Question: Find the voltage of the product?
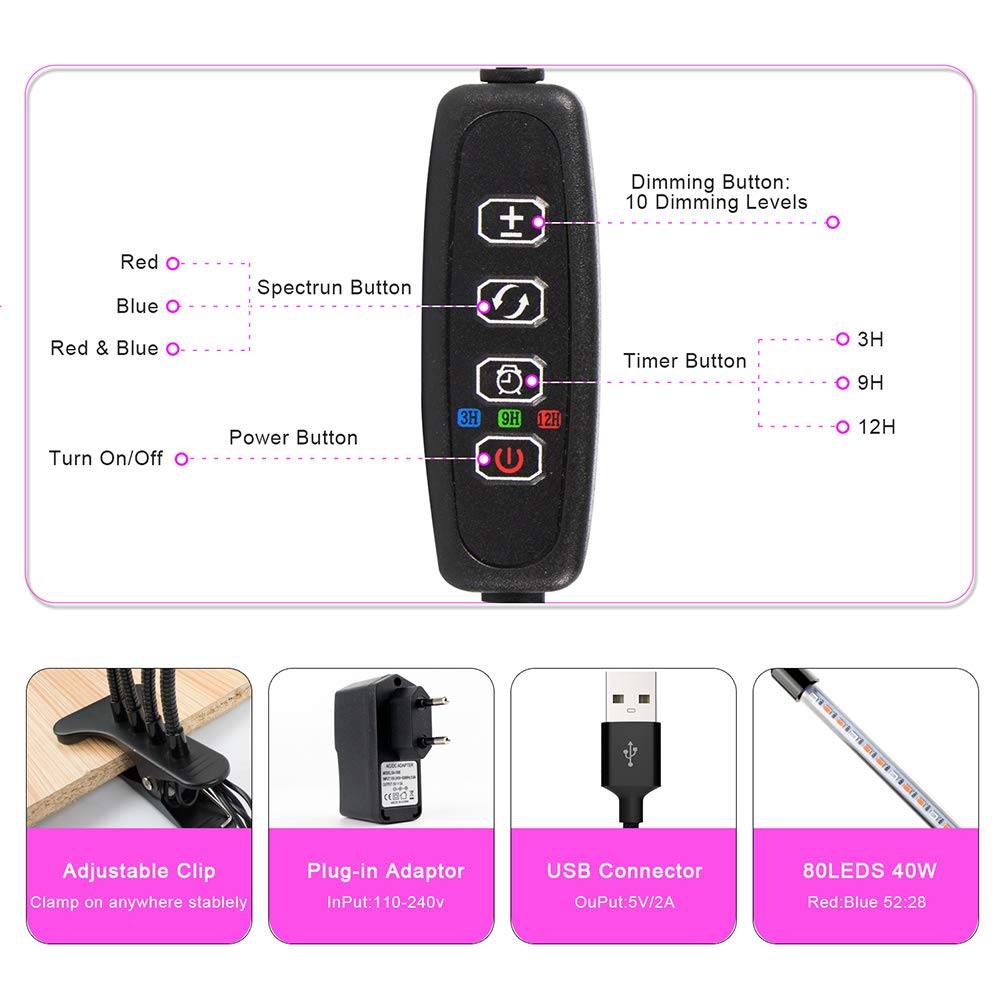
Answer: [110.0, 240.0] volt